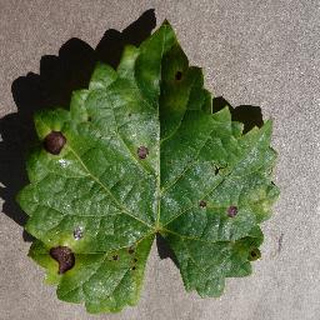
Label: grape_black_rot